Sky position (RA, Dec in degrees): 150.572, 4.961
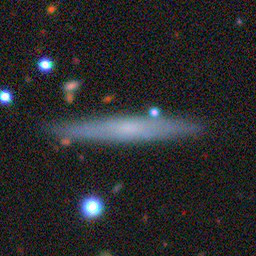
Galaxy morphology: Edge-on Galaxies without Bulge